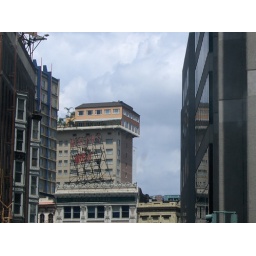
A house in New Orleans that is sitting on top of an apartment building